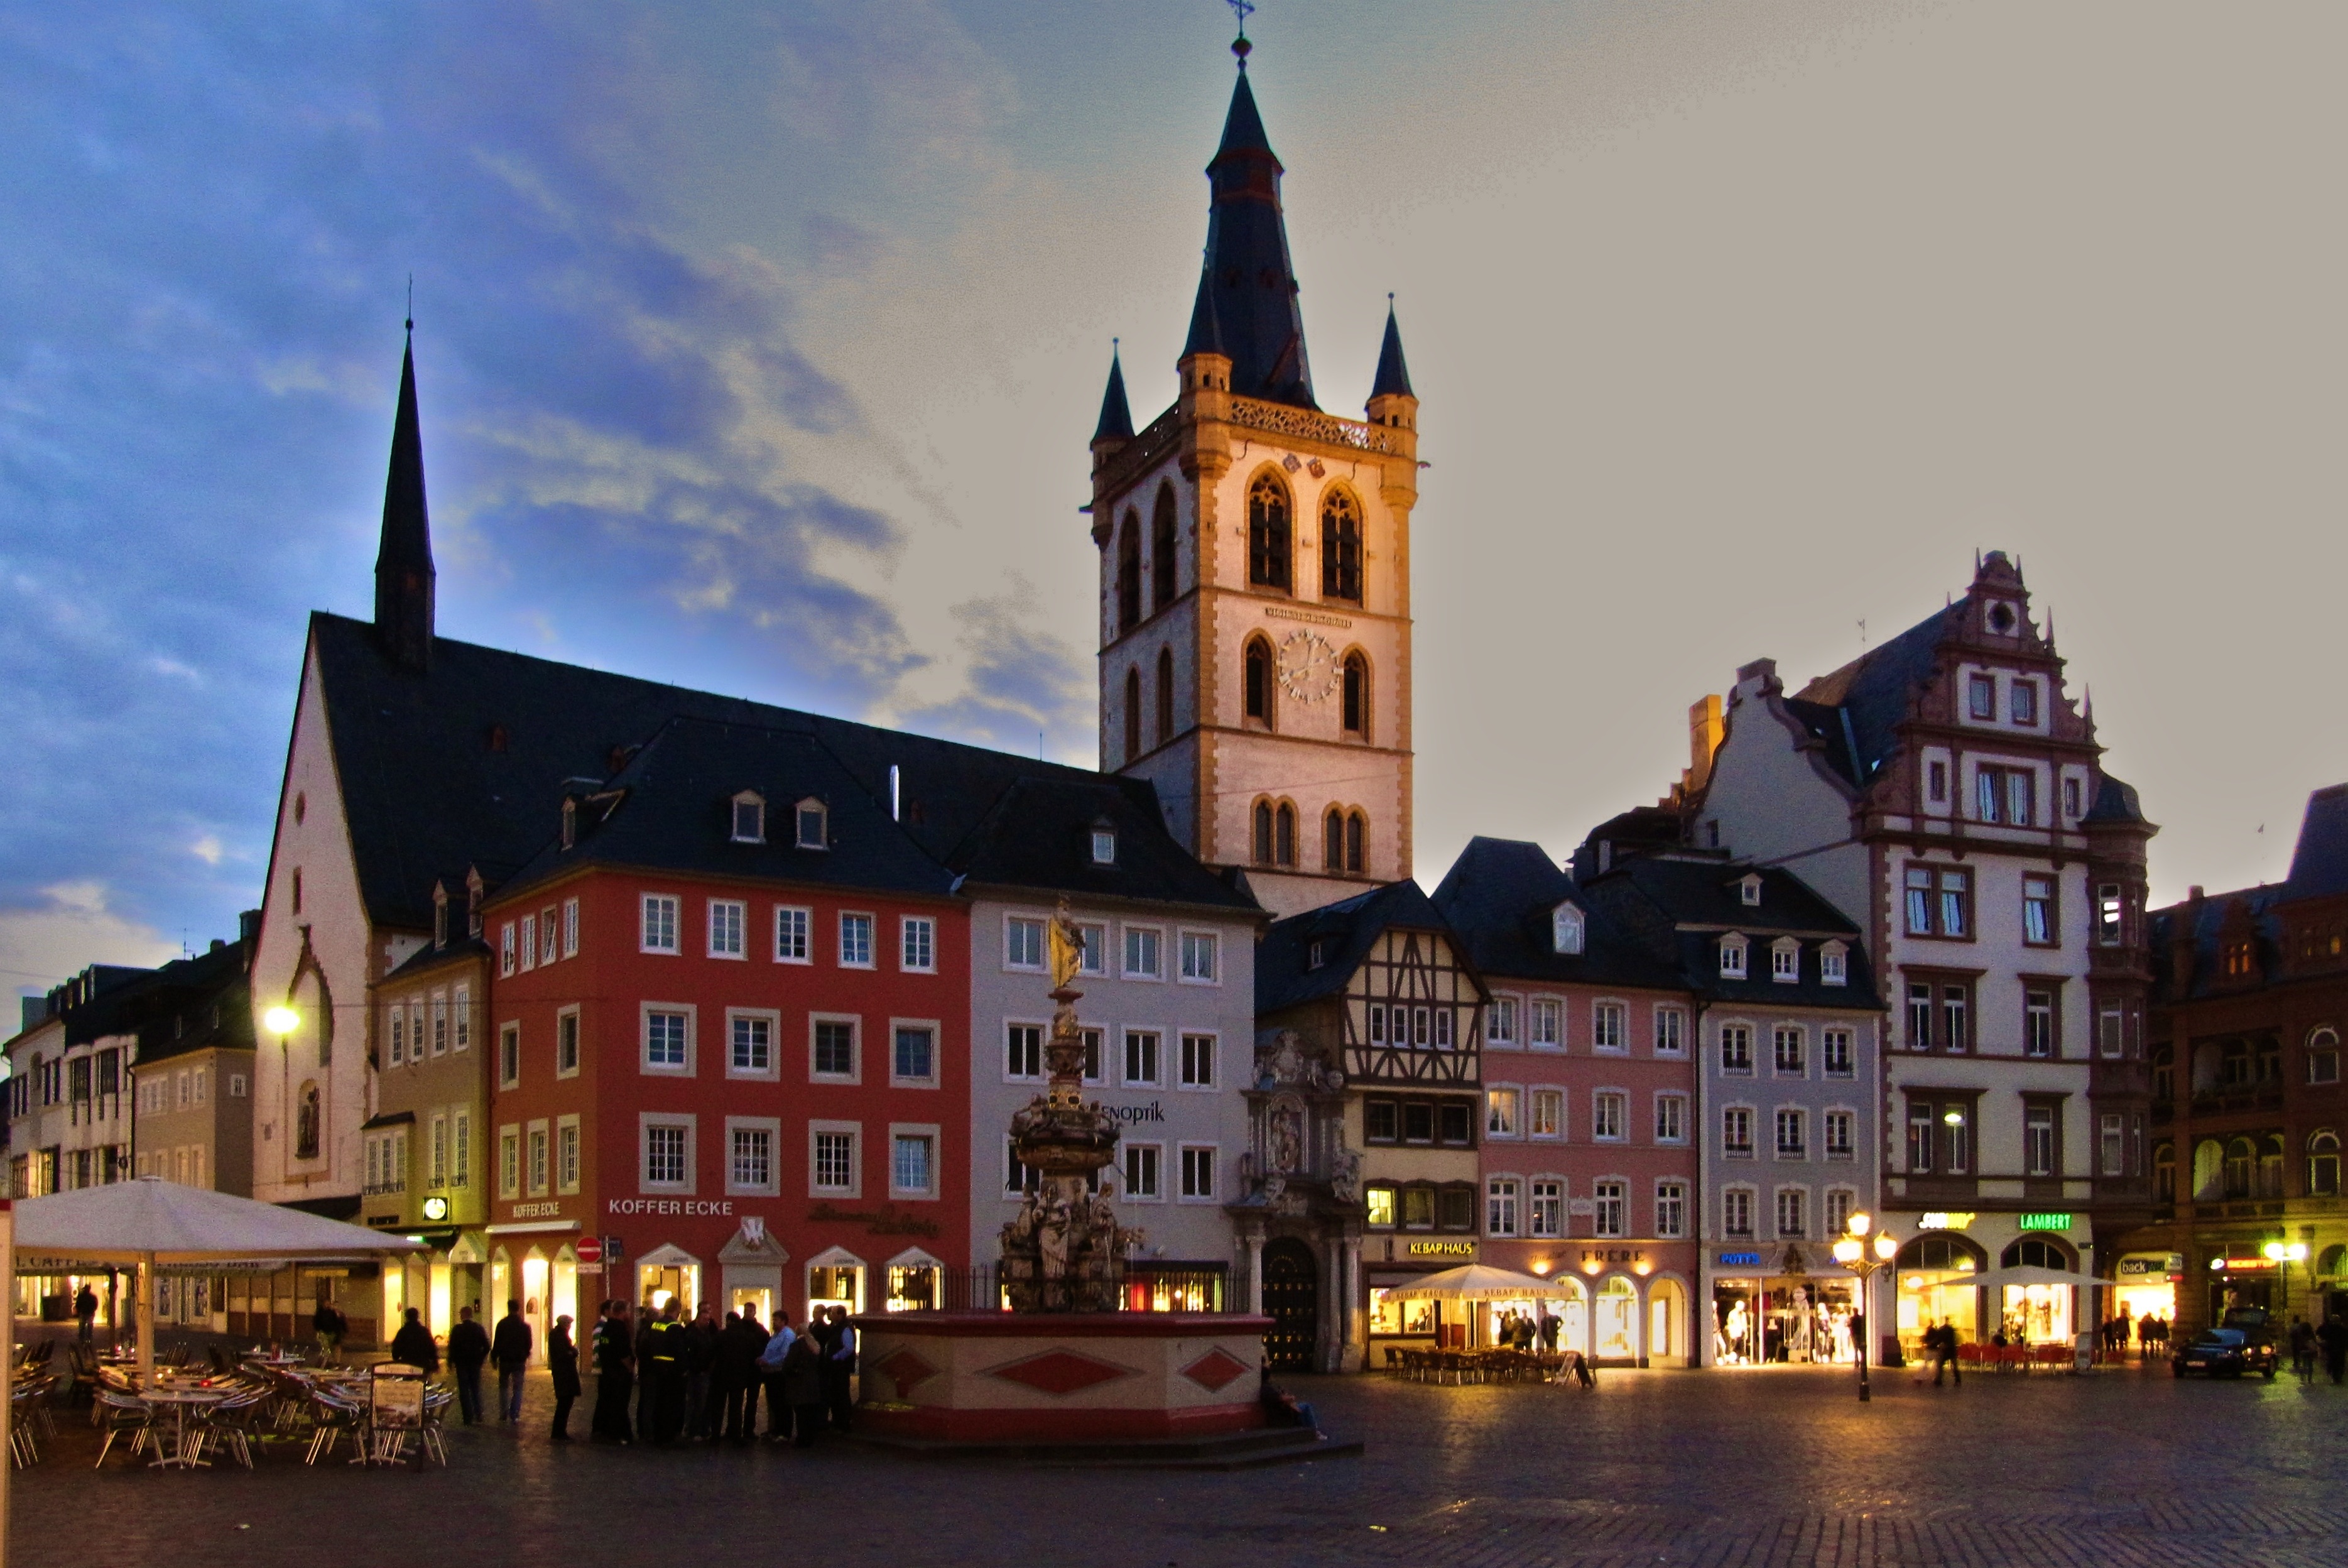
night, town, city, cityscape, downtown, dusk, evening, landmark, tourism, waterway, town square, abendstimmung, kirchplatz, trier, human settlement